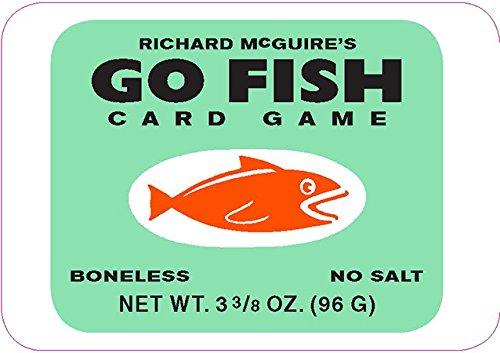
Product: Richard Mcguire's Go Fish Card Game for Kids (Go Fishing Game for Kids, Card Games for Children, Preschool Card Games)
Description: TIMELESS AND EASY-TO-PLAY: Relive the classic family game of go fish with these fun, colorful cards.
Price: $9.99
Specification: ProductDimensions:3x0.8x4.2inches|ItemWeight:4.8ounces|ShippingWeight:4.8ounces(Viewshippingratesandpolicies)|ASIN:1452146551|Itemmodelnumber:9781452146553|Manufacturerrecommendedage:4-8years